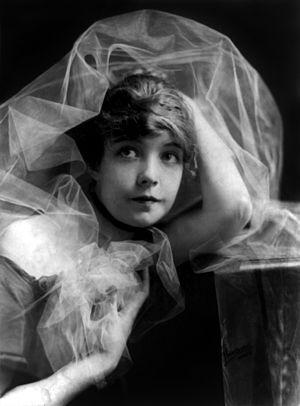
Fred Hartsook était un photographe américain et le propriétaire d'une chaîne de studios.
Lillian Gish, née le 14 octobre 1893 à Springfield et morte le 27 février 1993 à New York, est une actrice, réalisatrice, et scénariste américaine, une des vedettes féminines les plus marquantes du cinéma muet avec Mary Pickford et Gloria Swanson.